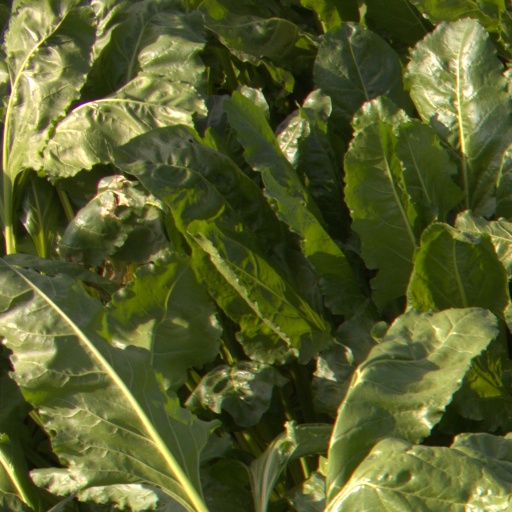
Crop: sugar beet